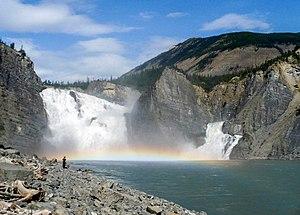
Les parcs nationaux du Canada sont constitués de plus de quarante aires protégées, dont 42 parcs nationaux et réserves de parcs nationaux, quatre aires marines nationales de conservation et un site canadien. Le réseau des parcs nationaux comprend 167 lieux historiques nationaux, qui, comme les parcs, sont gérés par Parcs Canada.
La 2ᵉ session du Comité du patrimoine mondial a eu lieu du 5 septembre 1978 au 8 septembre 1978 à Washington, aux États-Unis.
Les sites du patrimoine mondial établis par le comité du patrimoine mondial de l'organisation des Nations unies pour l'éducation, la science et la culture sont des lieux d'importance pour le patrimoine culturel ou naturel tel que décrit dans la Convention du patrimoine mondial de l'UNESCO, créé en 1972. La fédération du Canada a accepté la convention pour la protection du patrimoine mondial, culturel et naturel le 23 juillet 1976, rendant ses sites historiques admissibles à l'inscription. En 2019, le Canada compte 20 sites inscrits au patrimoine mondial, 9 culturels, 10 naturels et un mixte. L'État a également soumis 11 sites à la liste indicative, 4 culturels, 2 naturels et 5 mixtes.